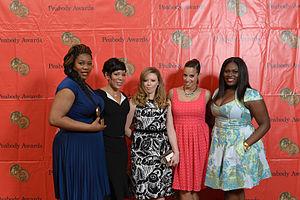
Natasha Bianca Lyonne Braunstein dite Natasha Lyonne est une actrice, productrice et réalisatrice américaine née le 4 avril 1979 à New York, New York.